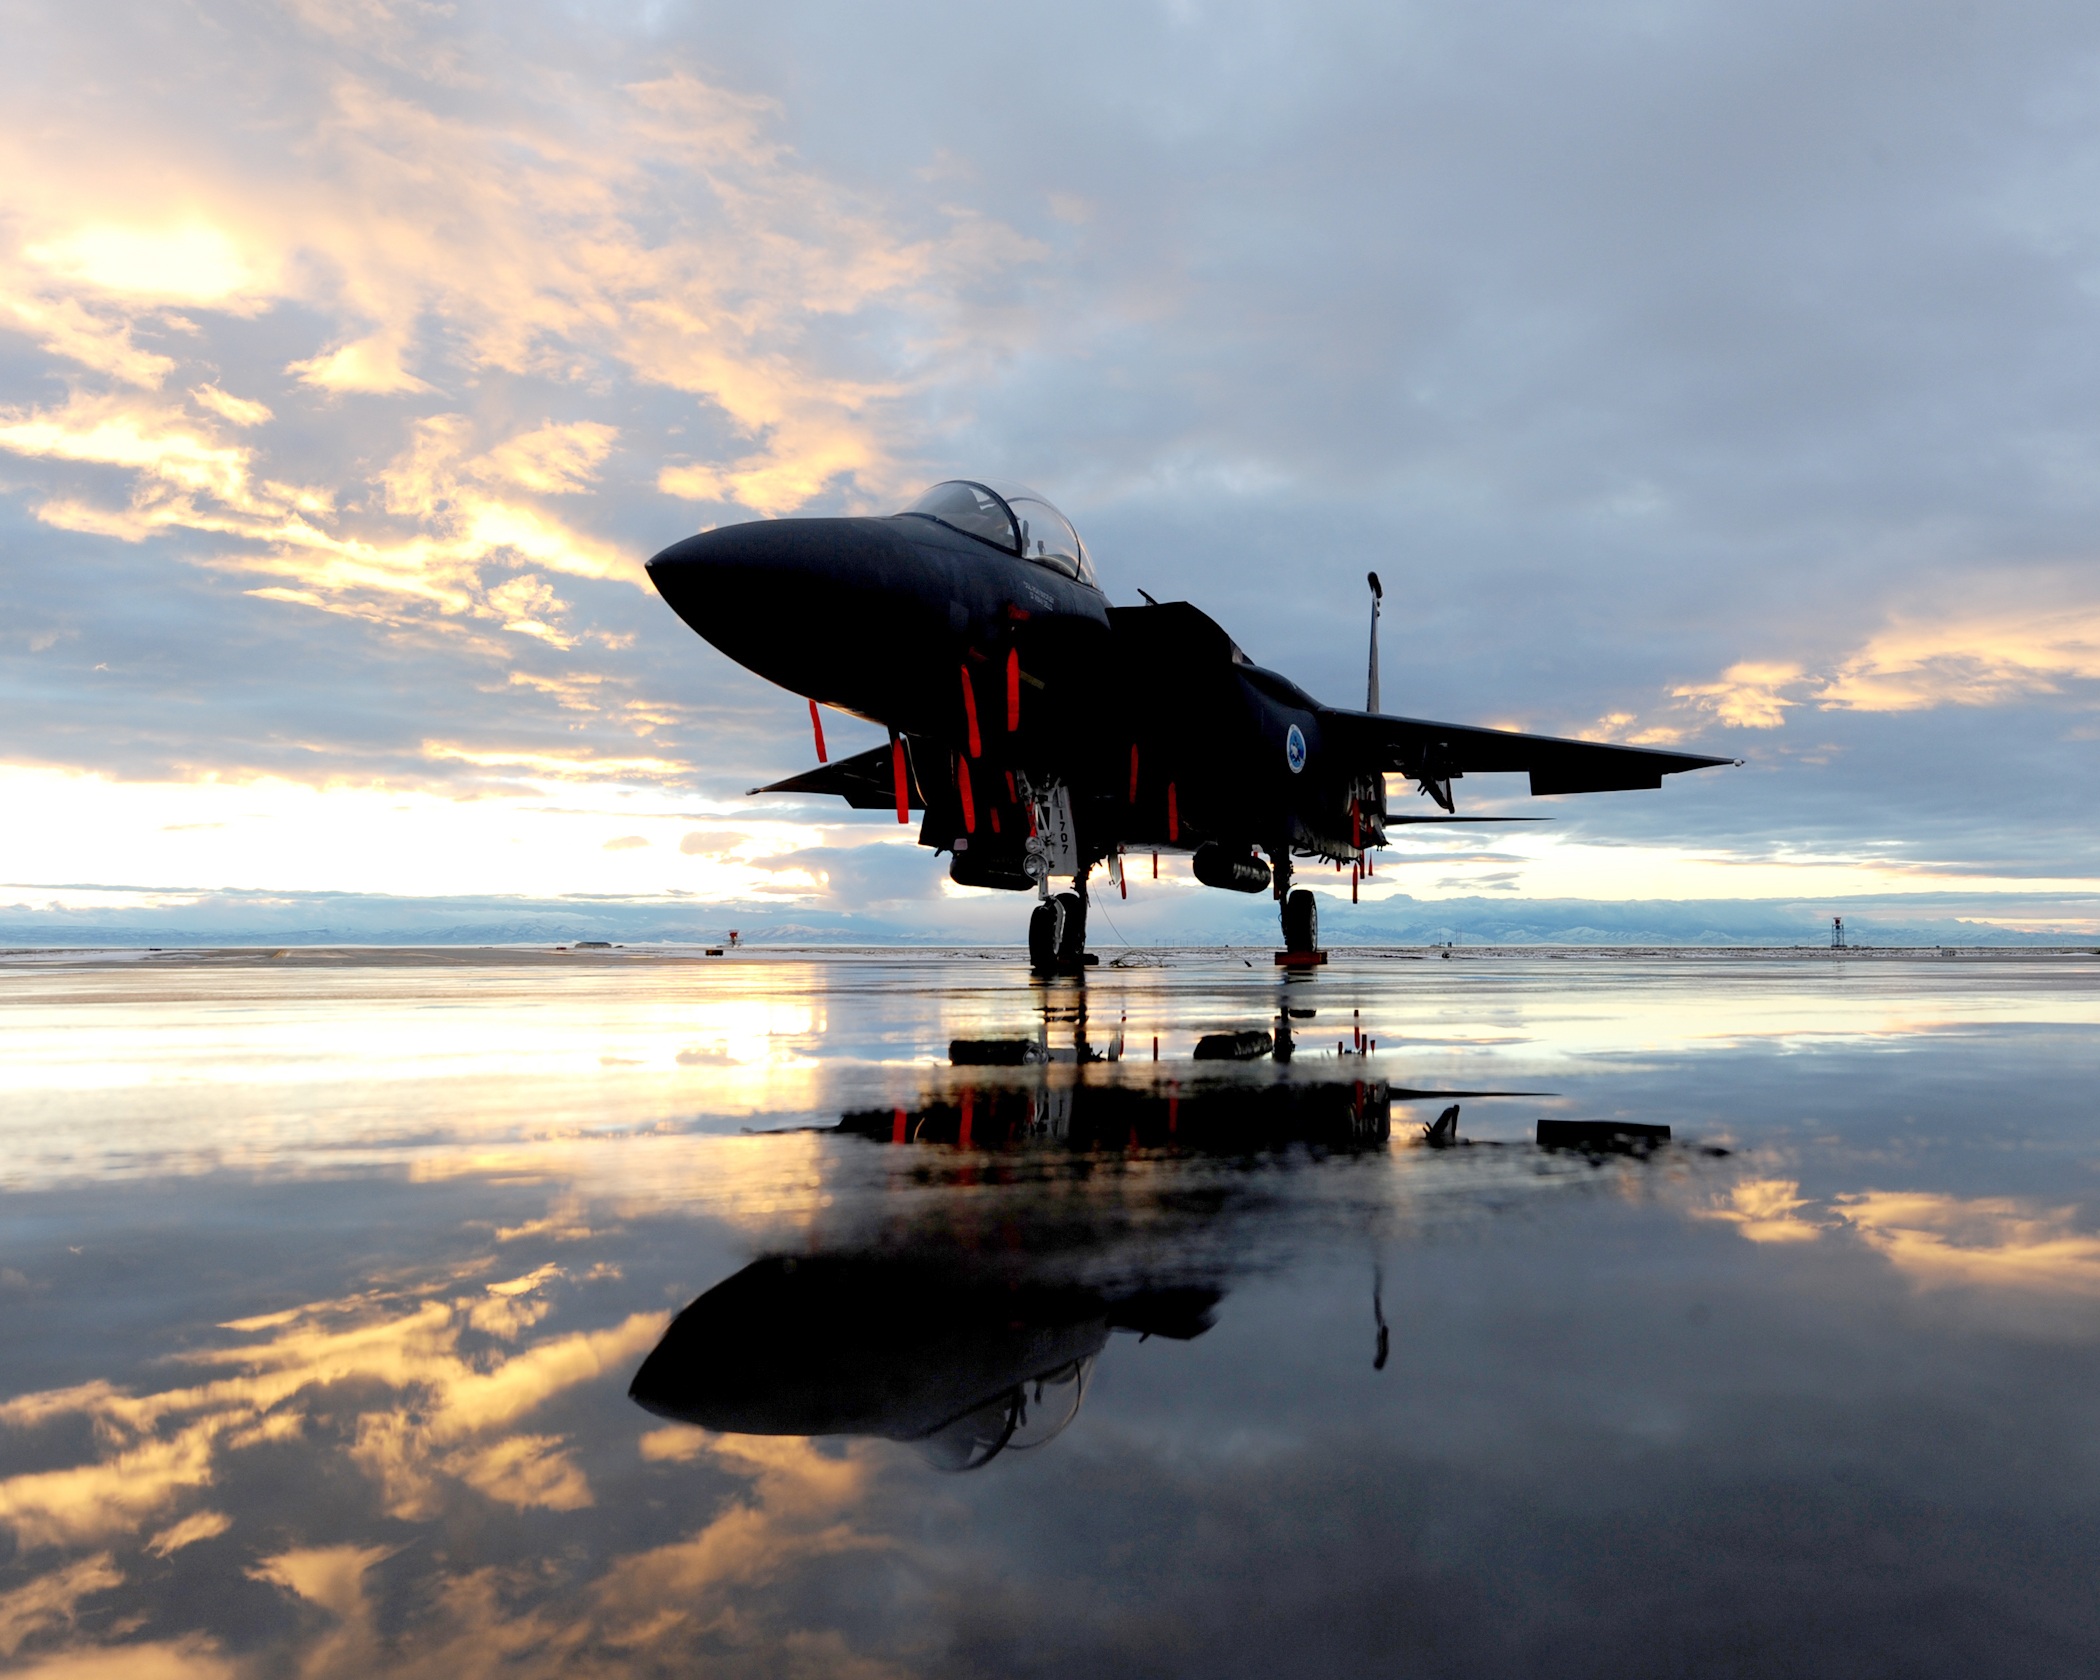
wing, ground, airplane, plane, tarmac, aircraft, military, jet, evening, reflection, vehicle, aviation, flight, takeoff, air force, jet aircraft, flight line, fighter aircraft, military aircraft, f 15, strike eagle, atmosphere of earth